Borkum

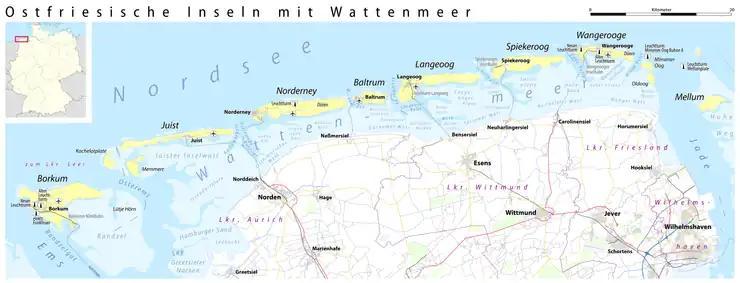
Island location (left)

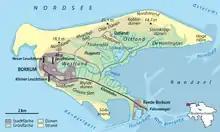
Island map

Borkum is bordered to the west by the Westerems strait (which forms the border with the Netherlands), to the east by the Osterems strait, to the north by the North Sea, and to the south by the Wadden Sea. It is the largest and westernmost of the East Frisian Islands in the North Sea, due north of the Dutch province of Groningen.